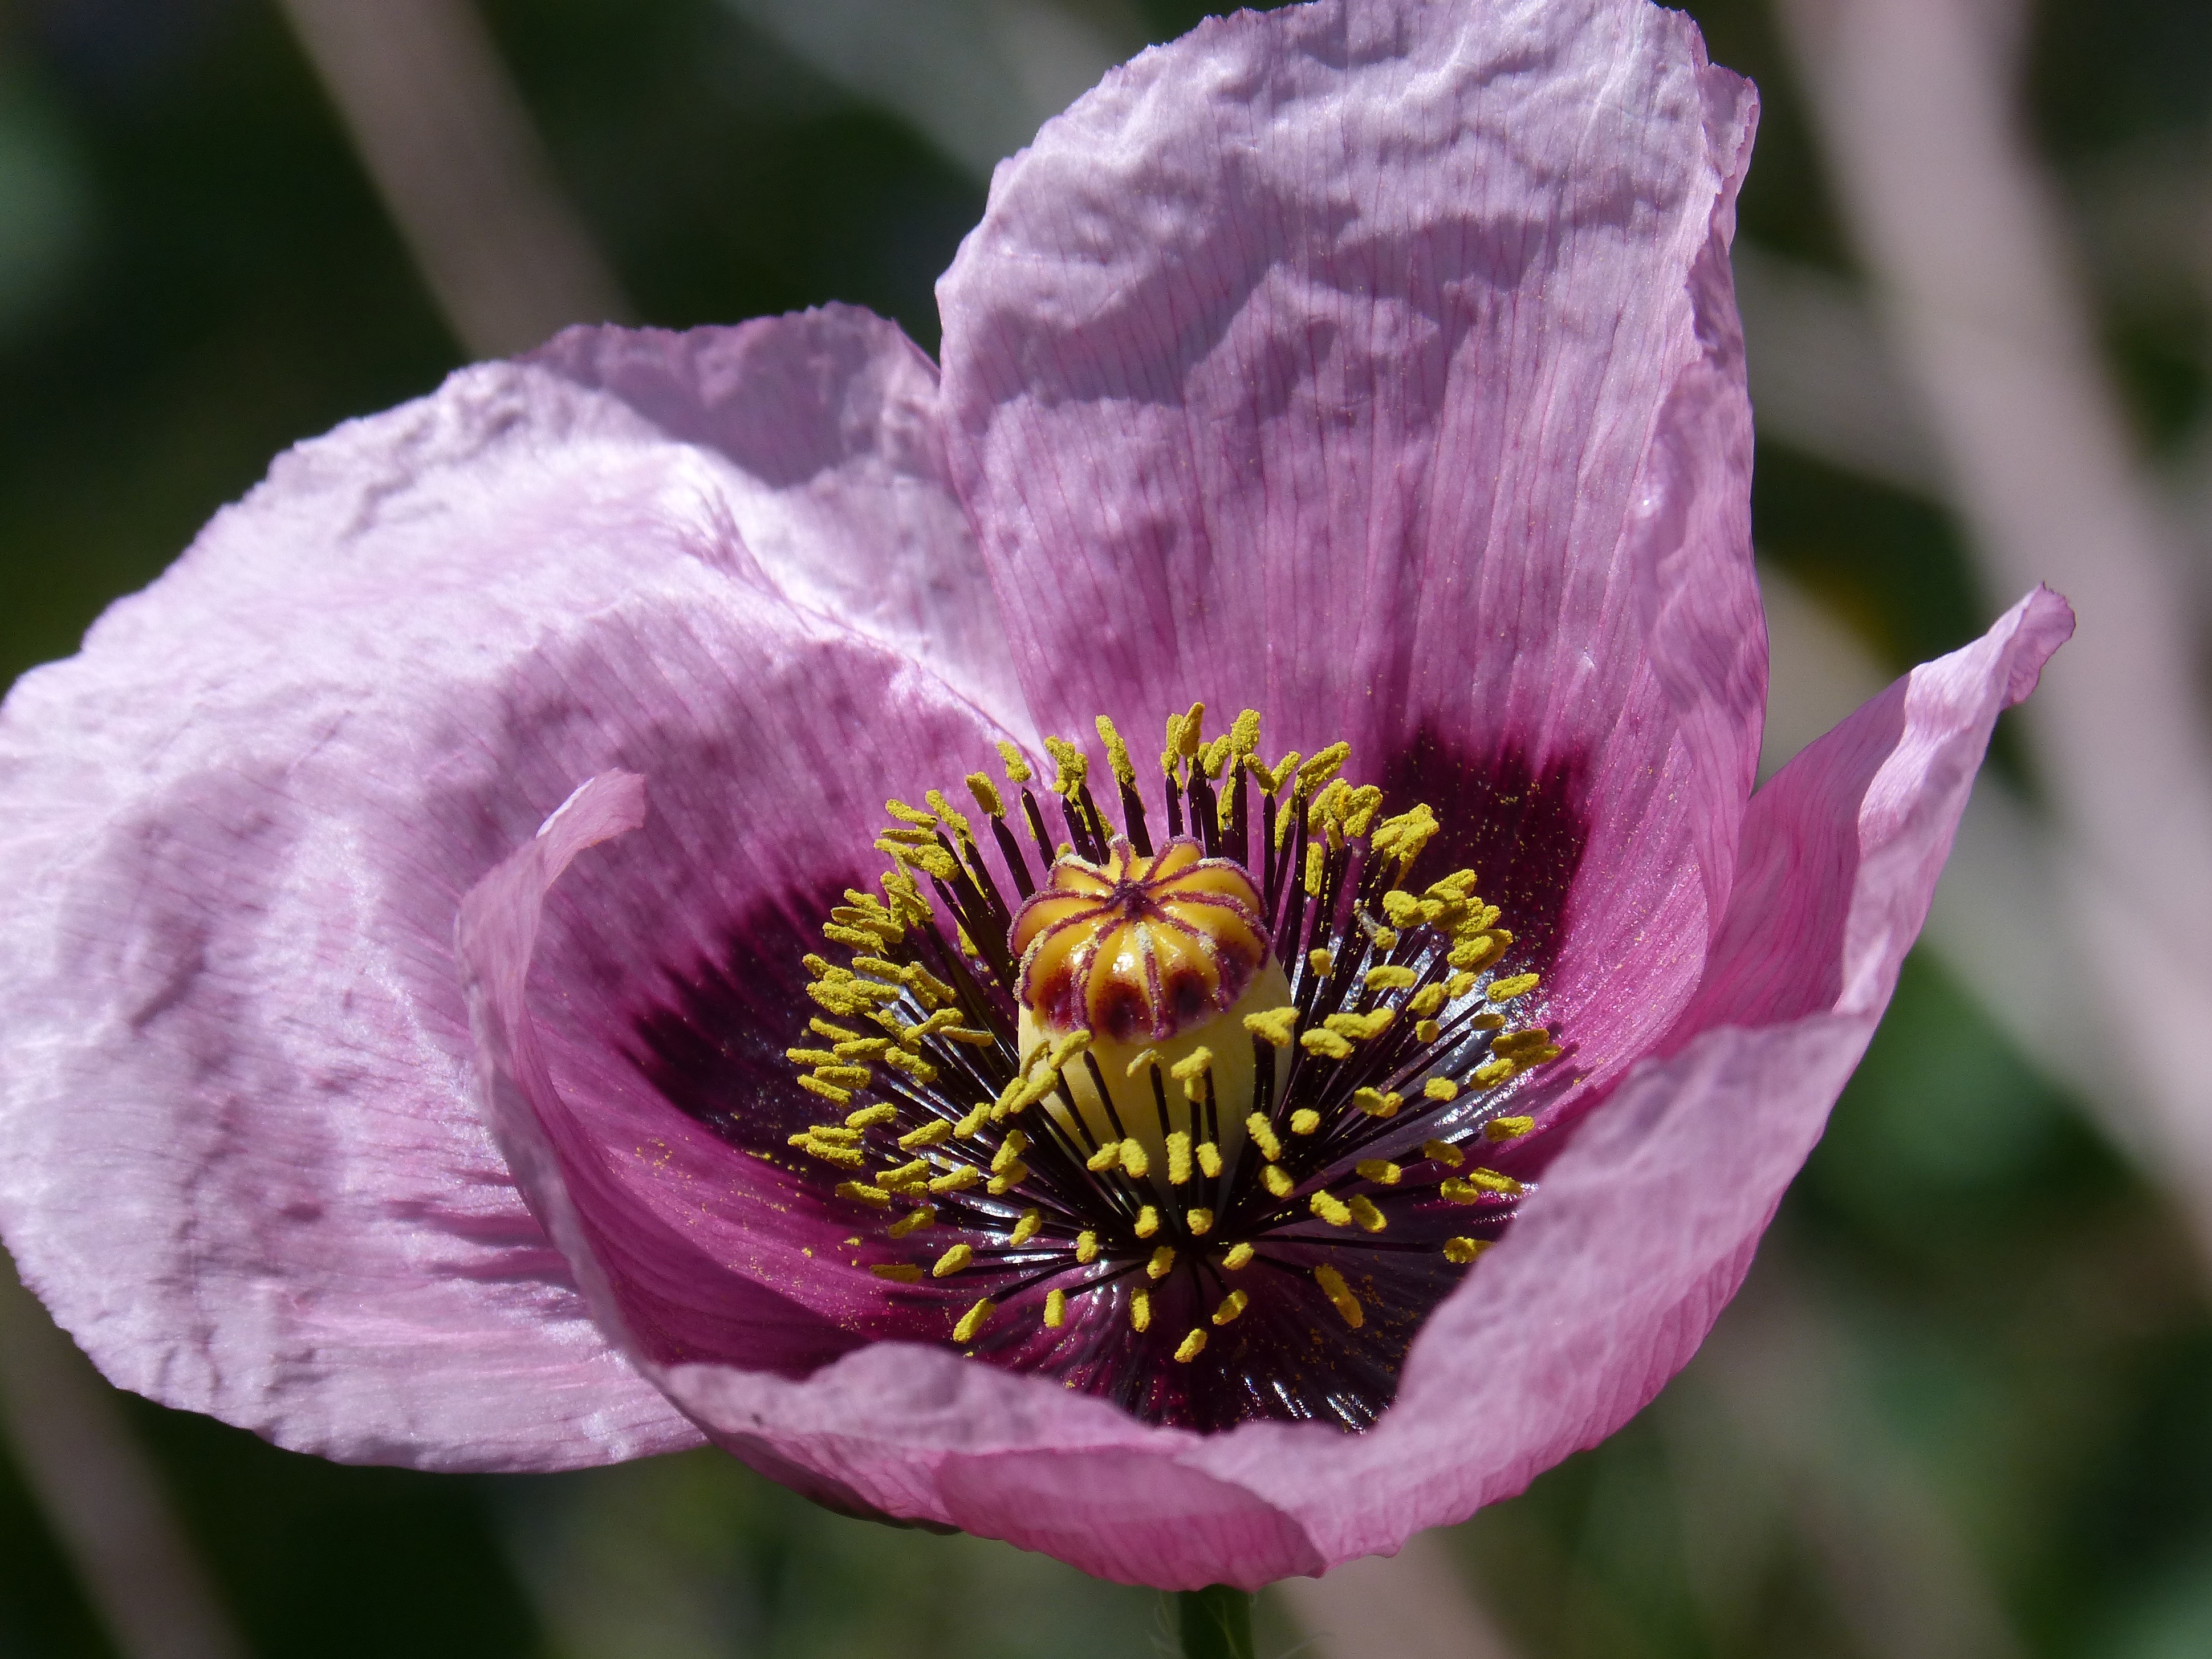
nature, blossom, plant, flower, petal, botany, flora, wildflower, close up, gravel, poppy, macro photography, flowering plant, papaver somniferum, ababol, plant stem, land plant, calochortus